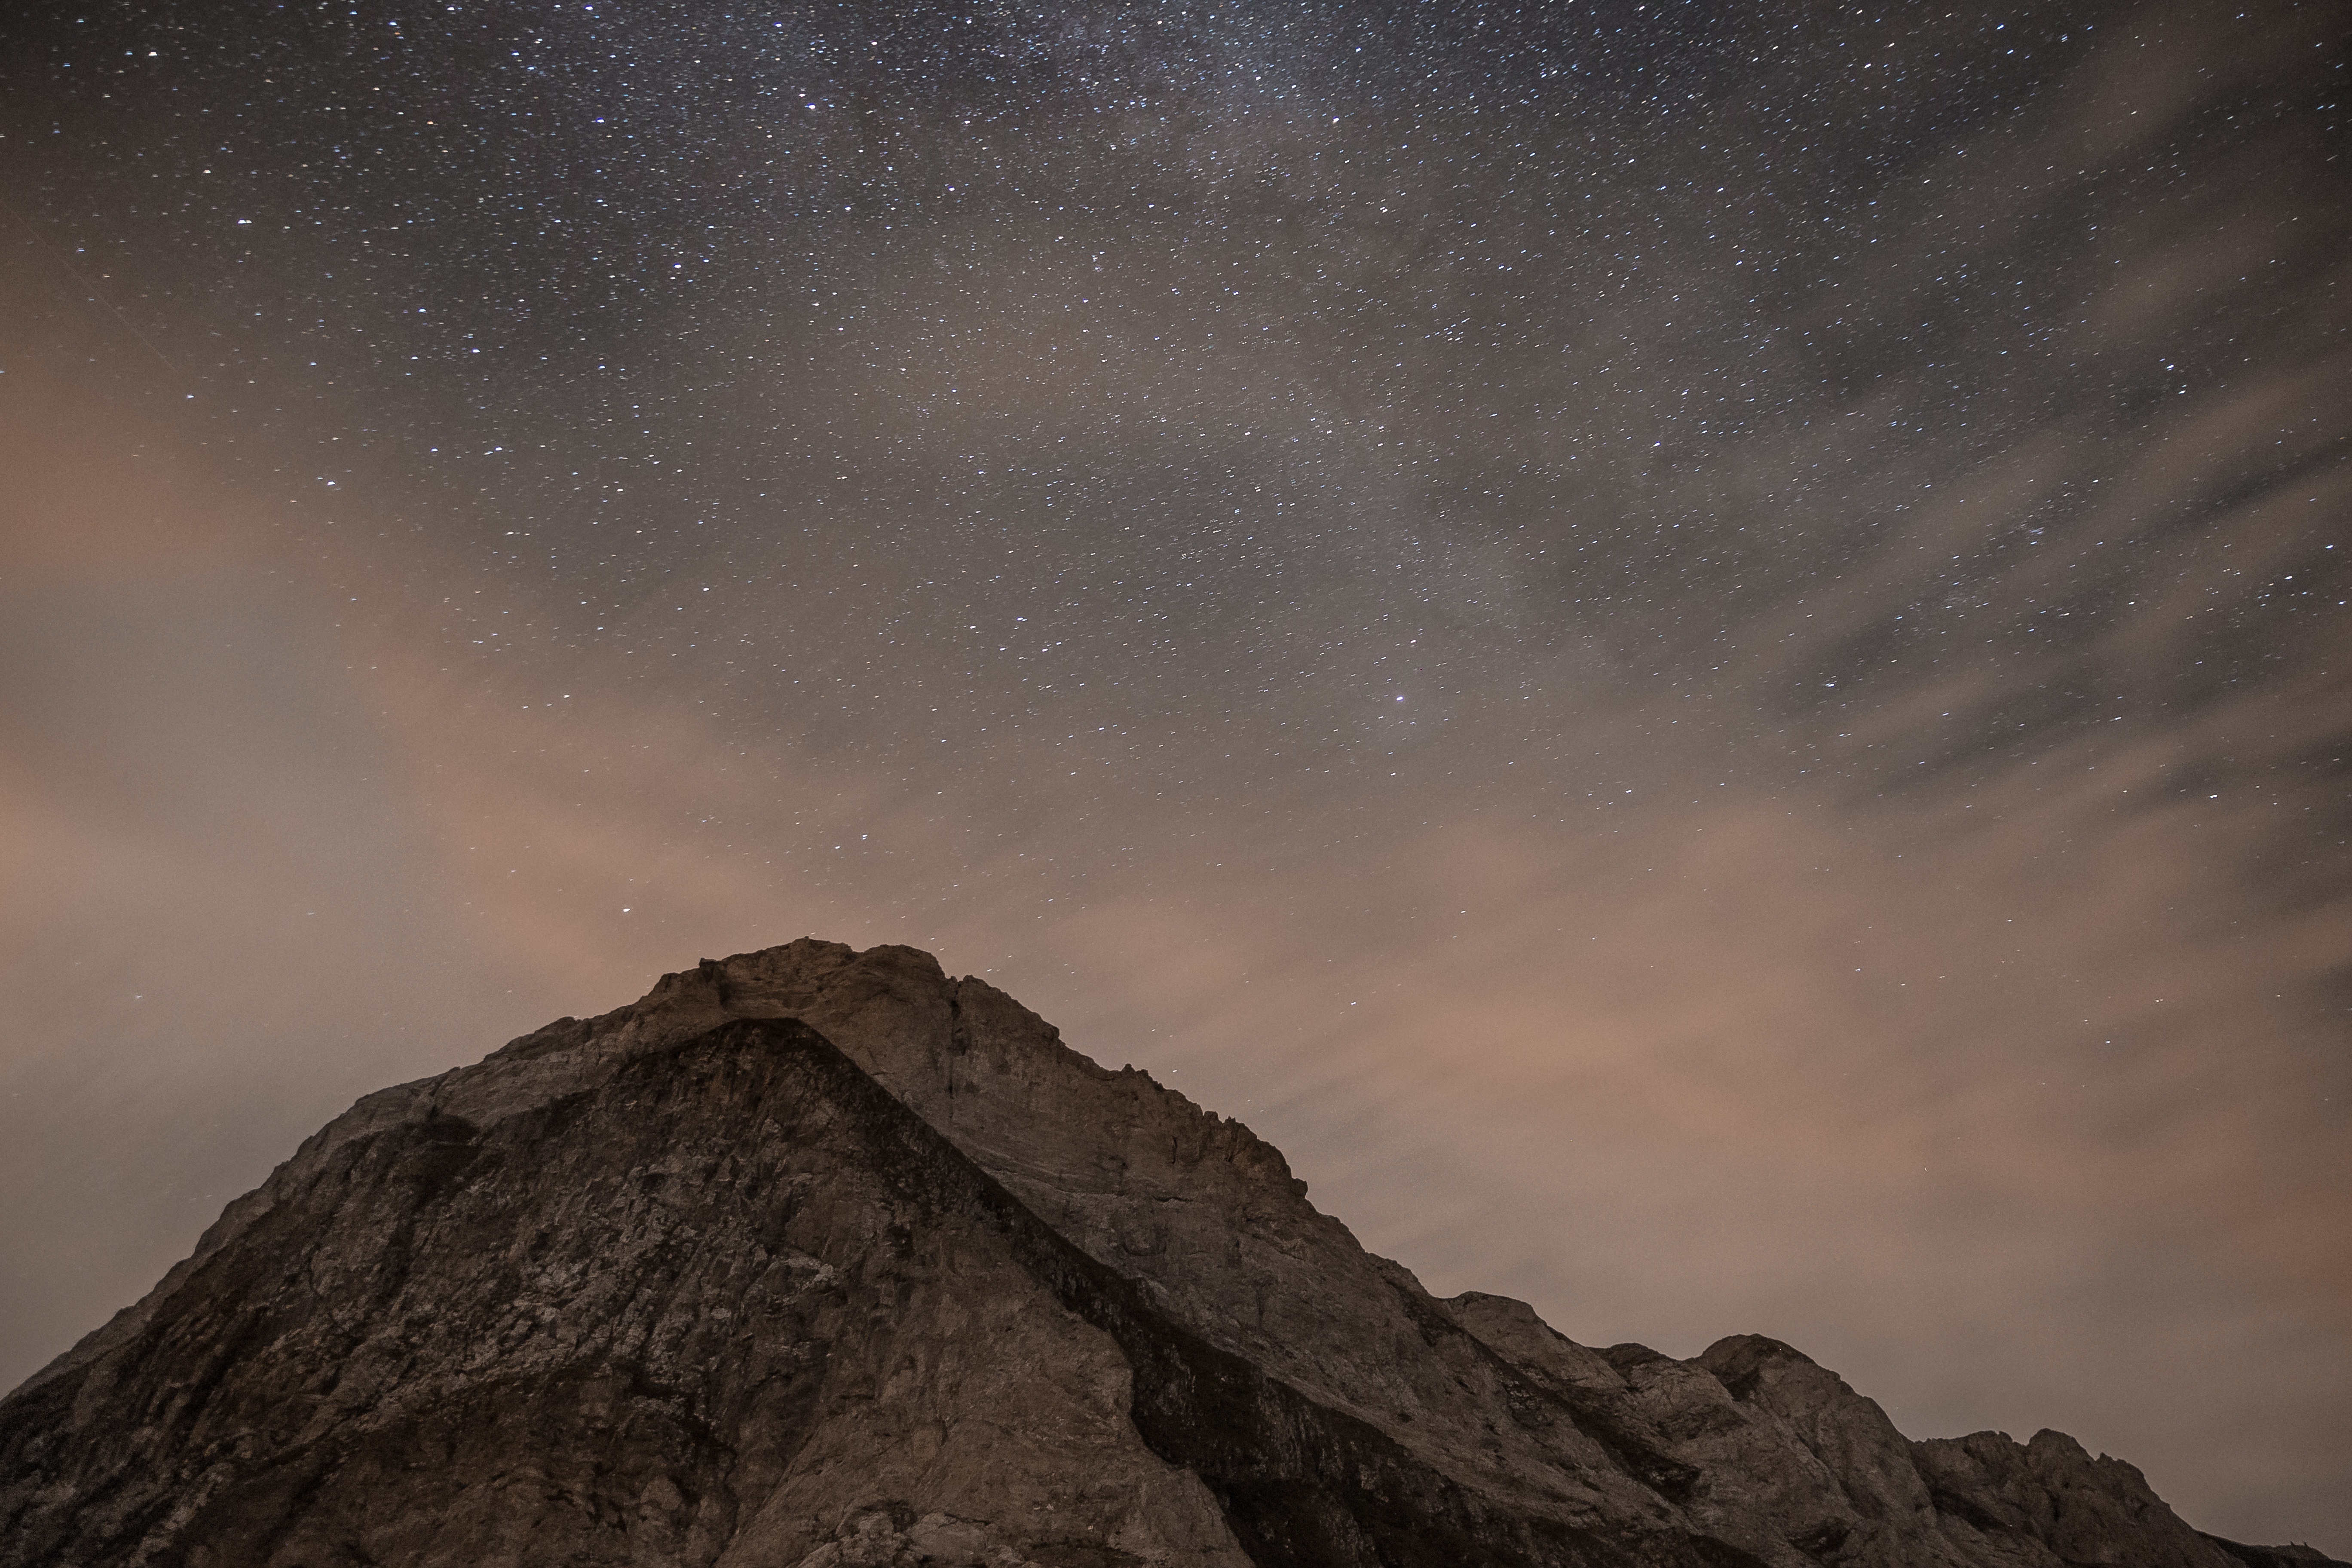
mountain, sky, night, star, atmosphere, darkness, astronomy, astronomical object